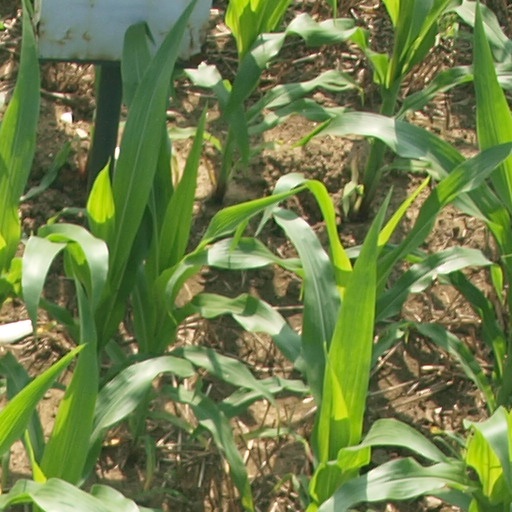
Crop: maize; corn